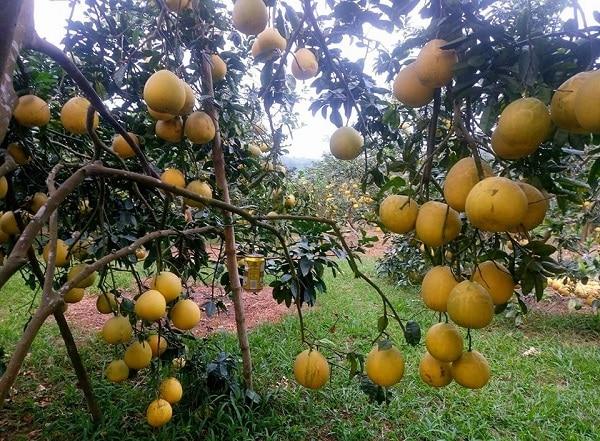
có nhiều quả xuất hiện ở trên những cành cây